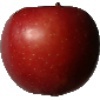
Label: Apple Braeburn 1